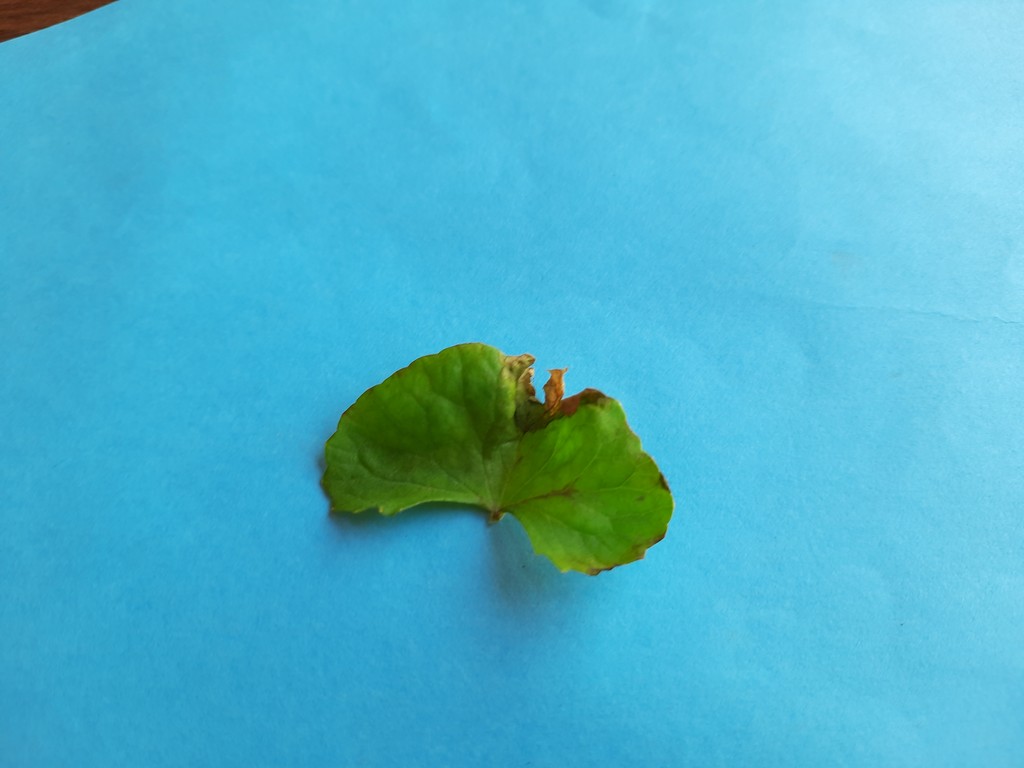
Label: Unhealthy